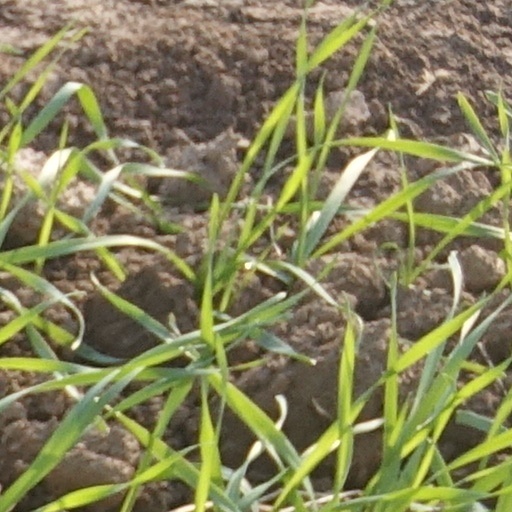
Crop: wheat